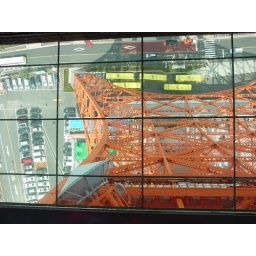
a glass floor in the tower